Describe the emotion expressed in this image:  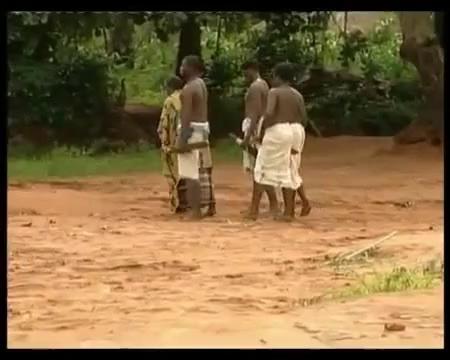
This person displays Suffering, valence and arousal with low intensity.